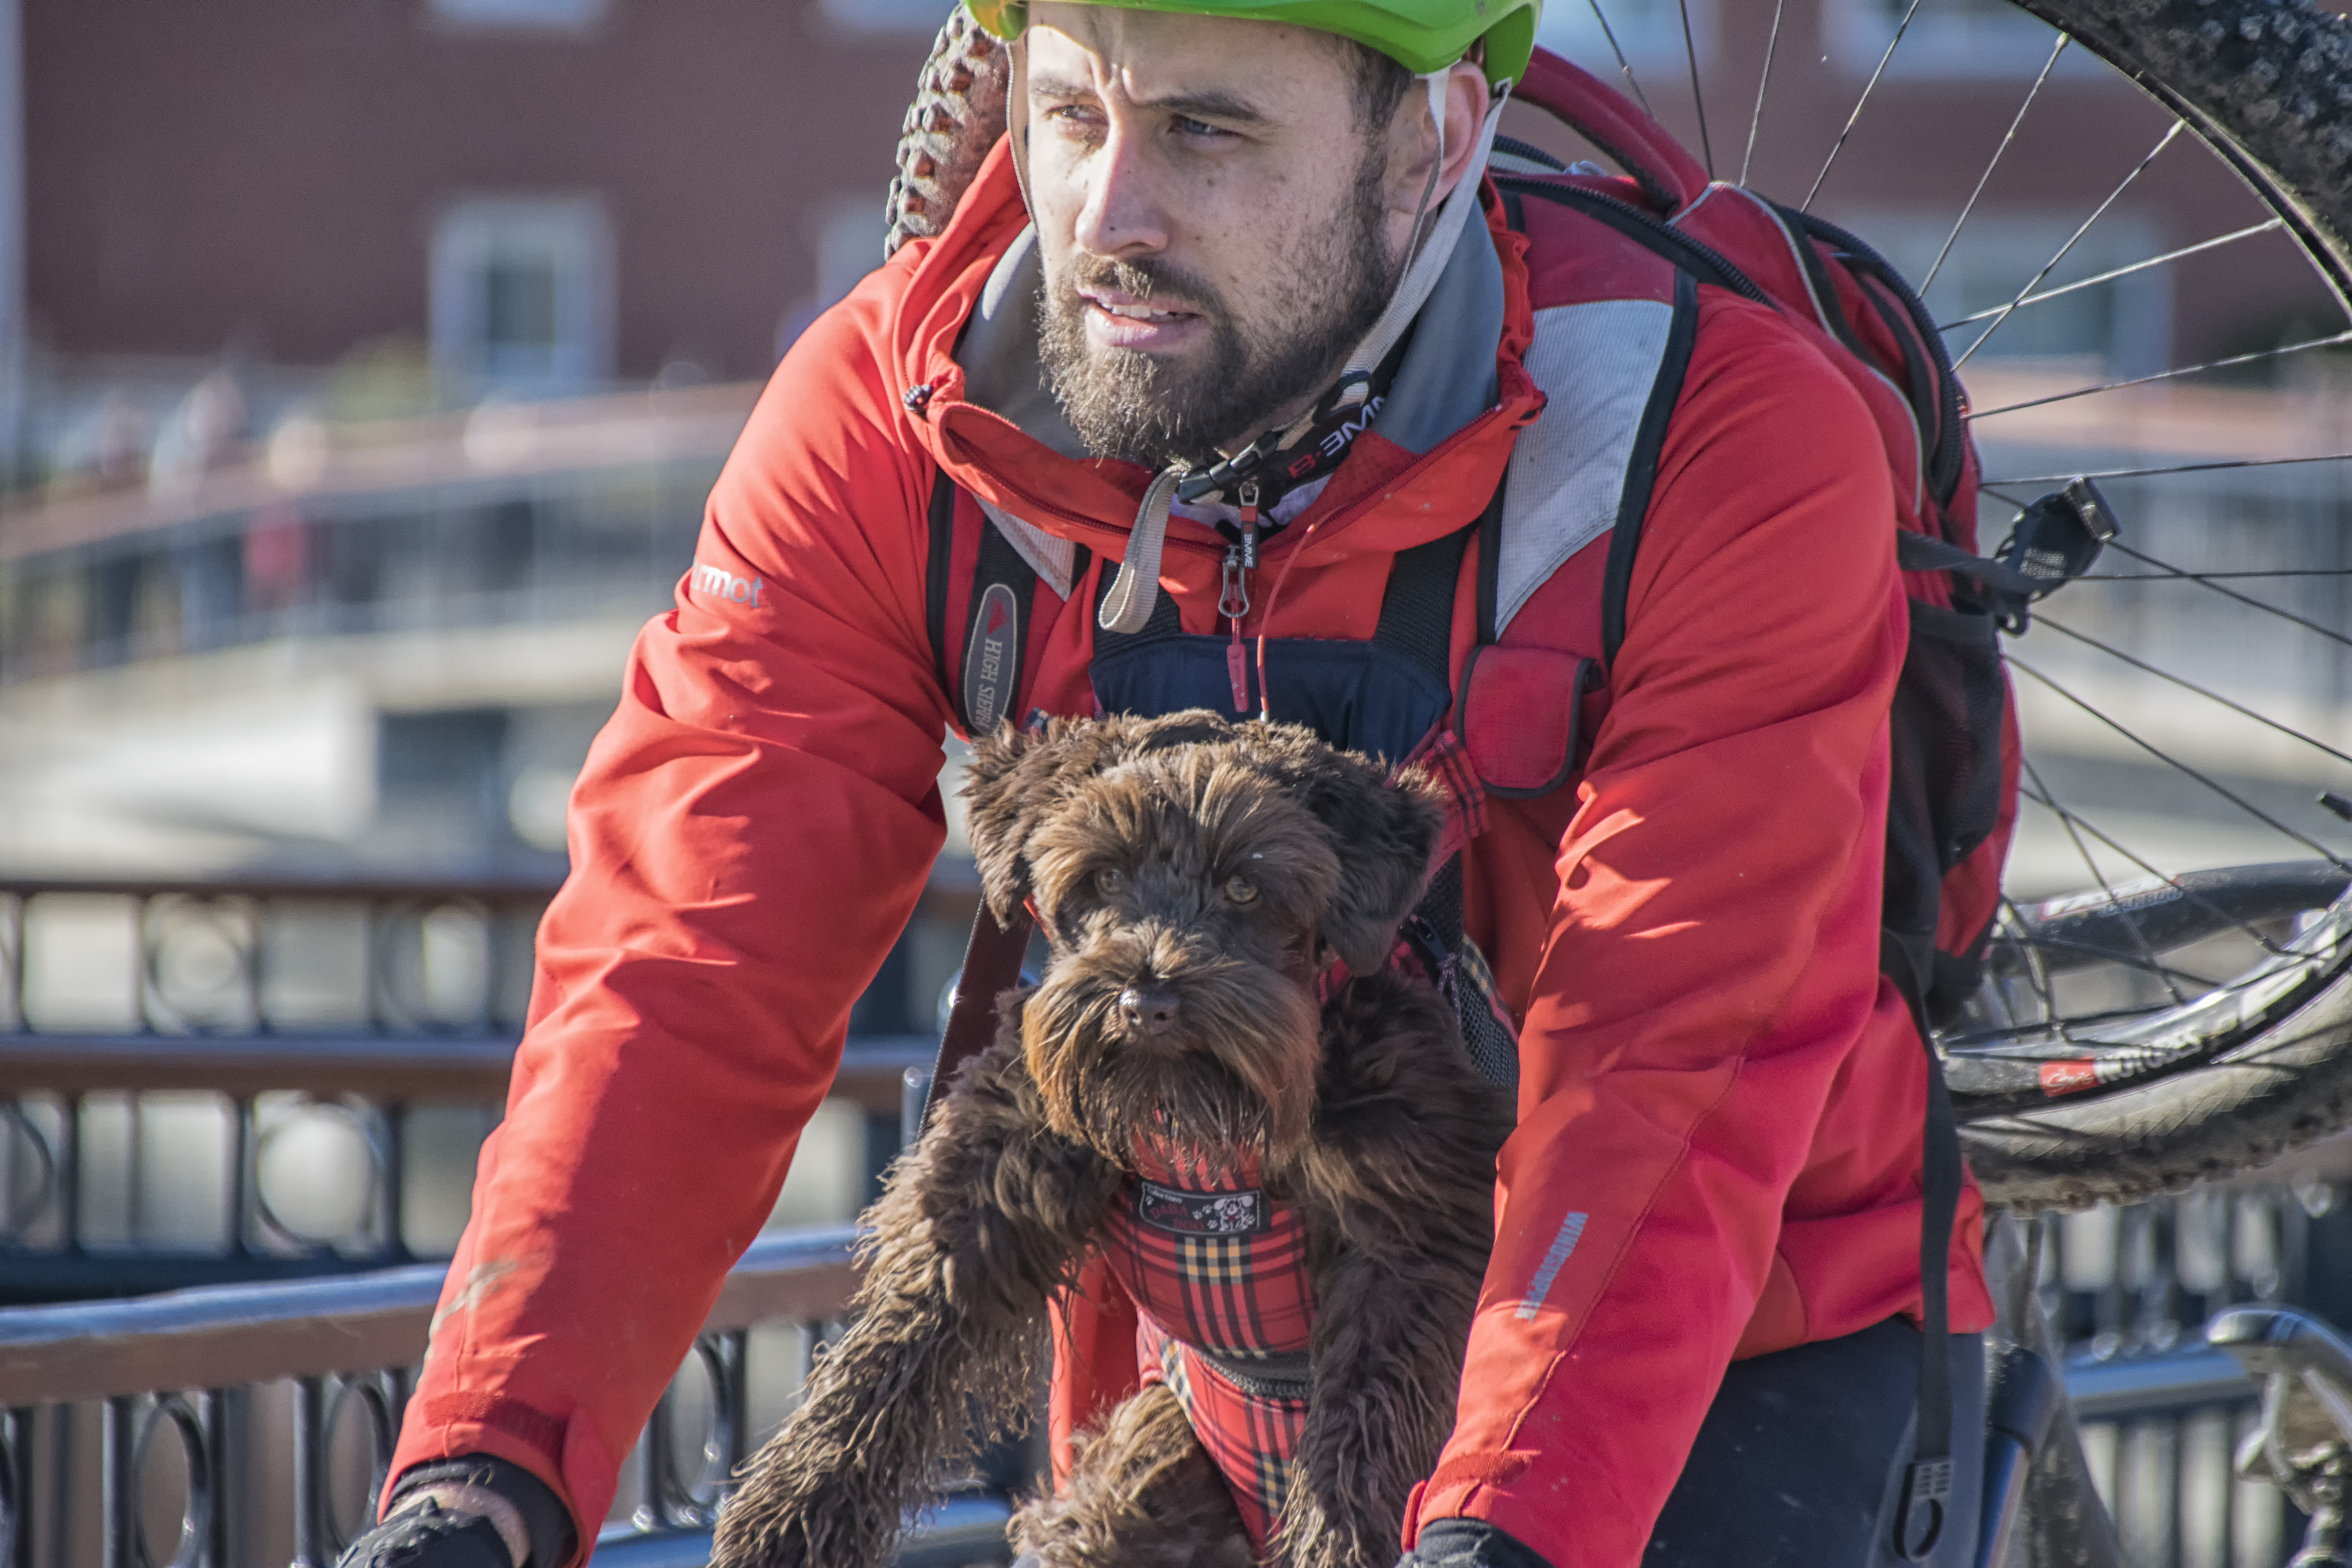
person, canada, quebec, personne, sherbrooke, facial hair